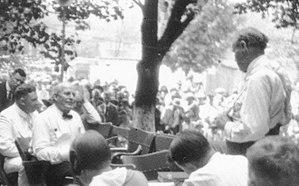
Le procès Scopes, plus connu sous le nom de procès du singe, est un procès qui eut lieu à Dayton aux États-Unis du 10 au 21 juillet 1925 et qui opposa les fondamentalistes chrétiens, défendus par le procureur et homme politique William Jennings Bryan, aux libéraux défendus par Clarence Darrow.